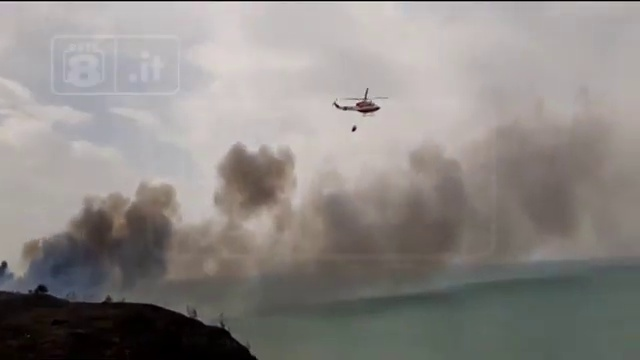
Fire: no
Smoke: yes